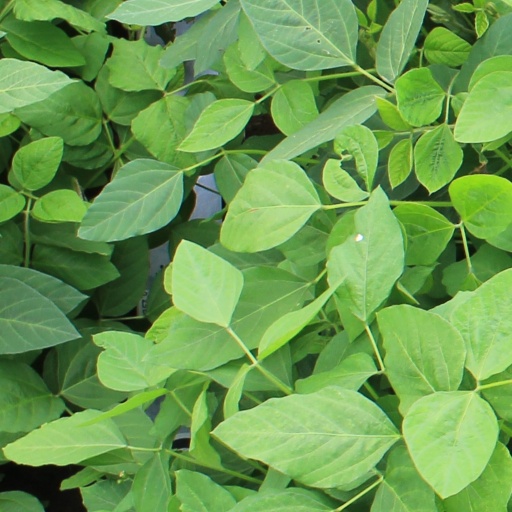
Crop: soybean